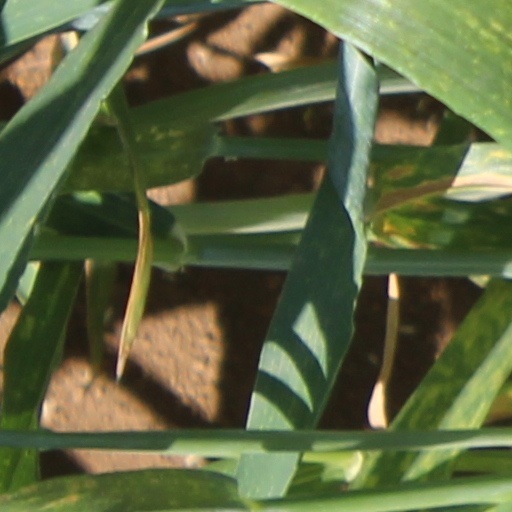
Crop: wheat